Jane Elizabeth Waterston

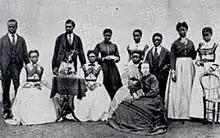
Waterston and her students, date unknown

Waterston worked with the poor and established a "Ladies Branch of the Free Dispensary". It was known as "free expenses", but a small charge was always made to ensure the recipients' dignity. Waterston also insisted that the mothers who benefited should be married even though the child might have been born before the marriage. The organisation looked after mothers and also trained midwives to continue the work.